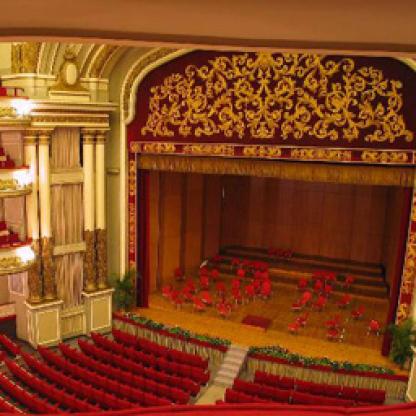
Scene: Indoor